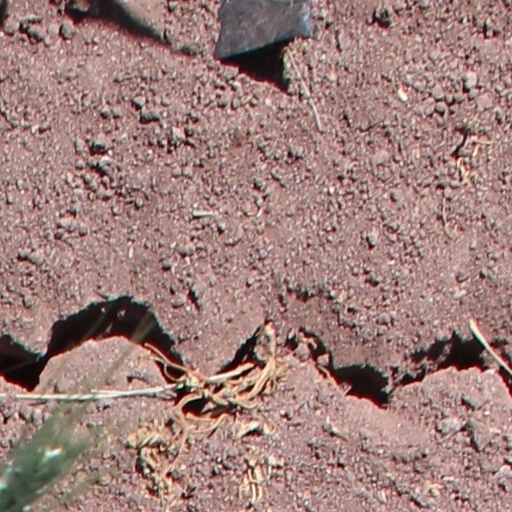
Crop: wheat